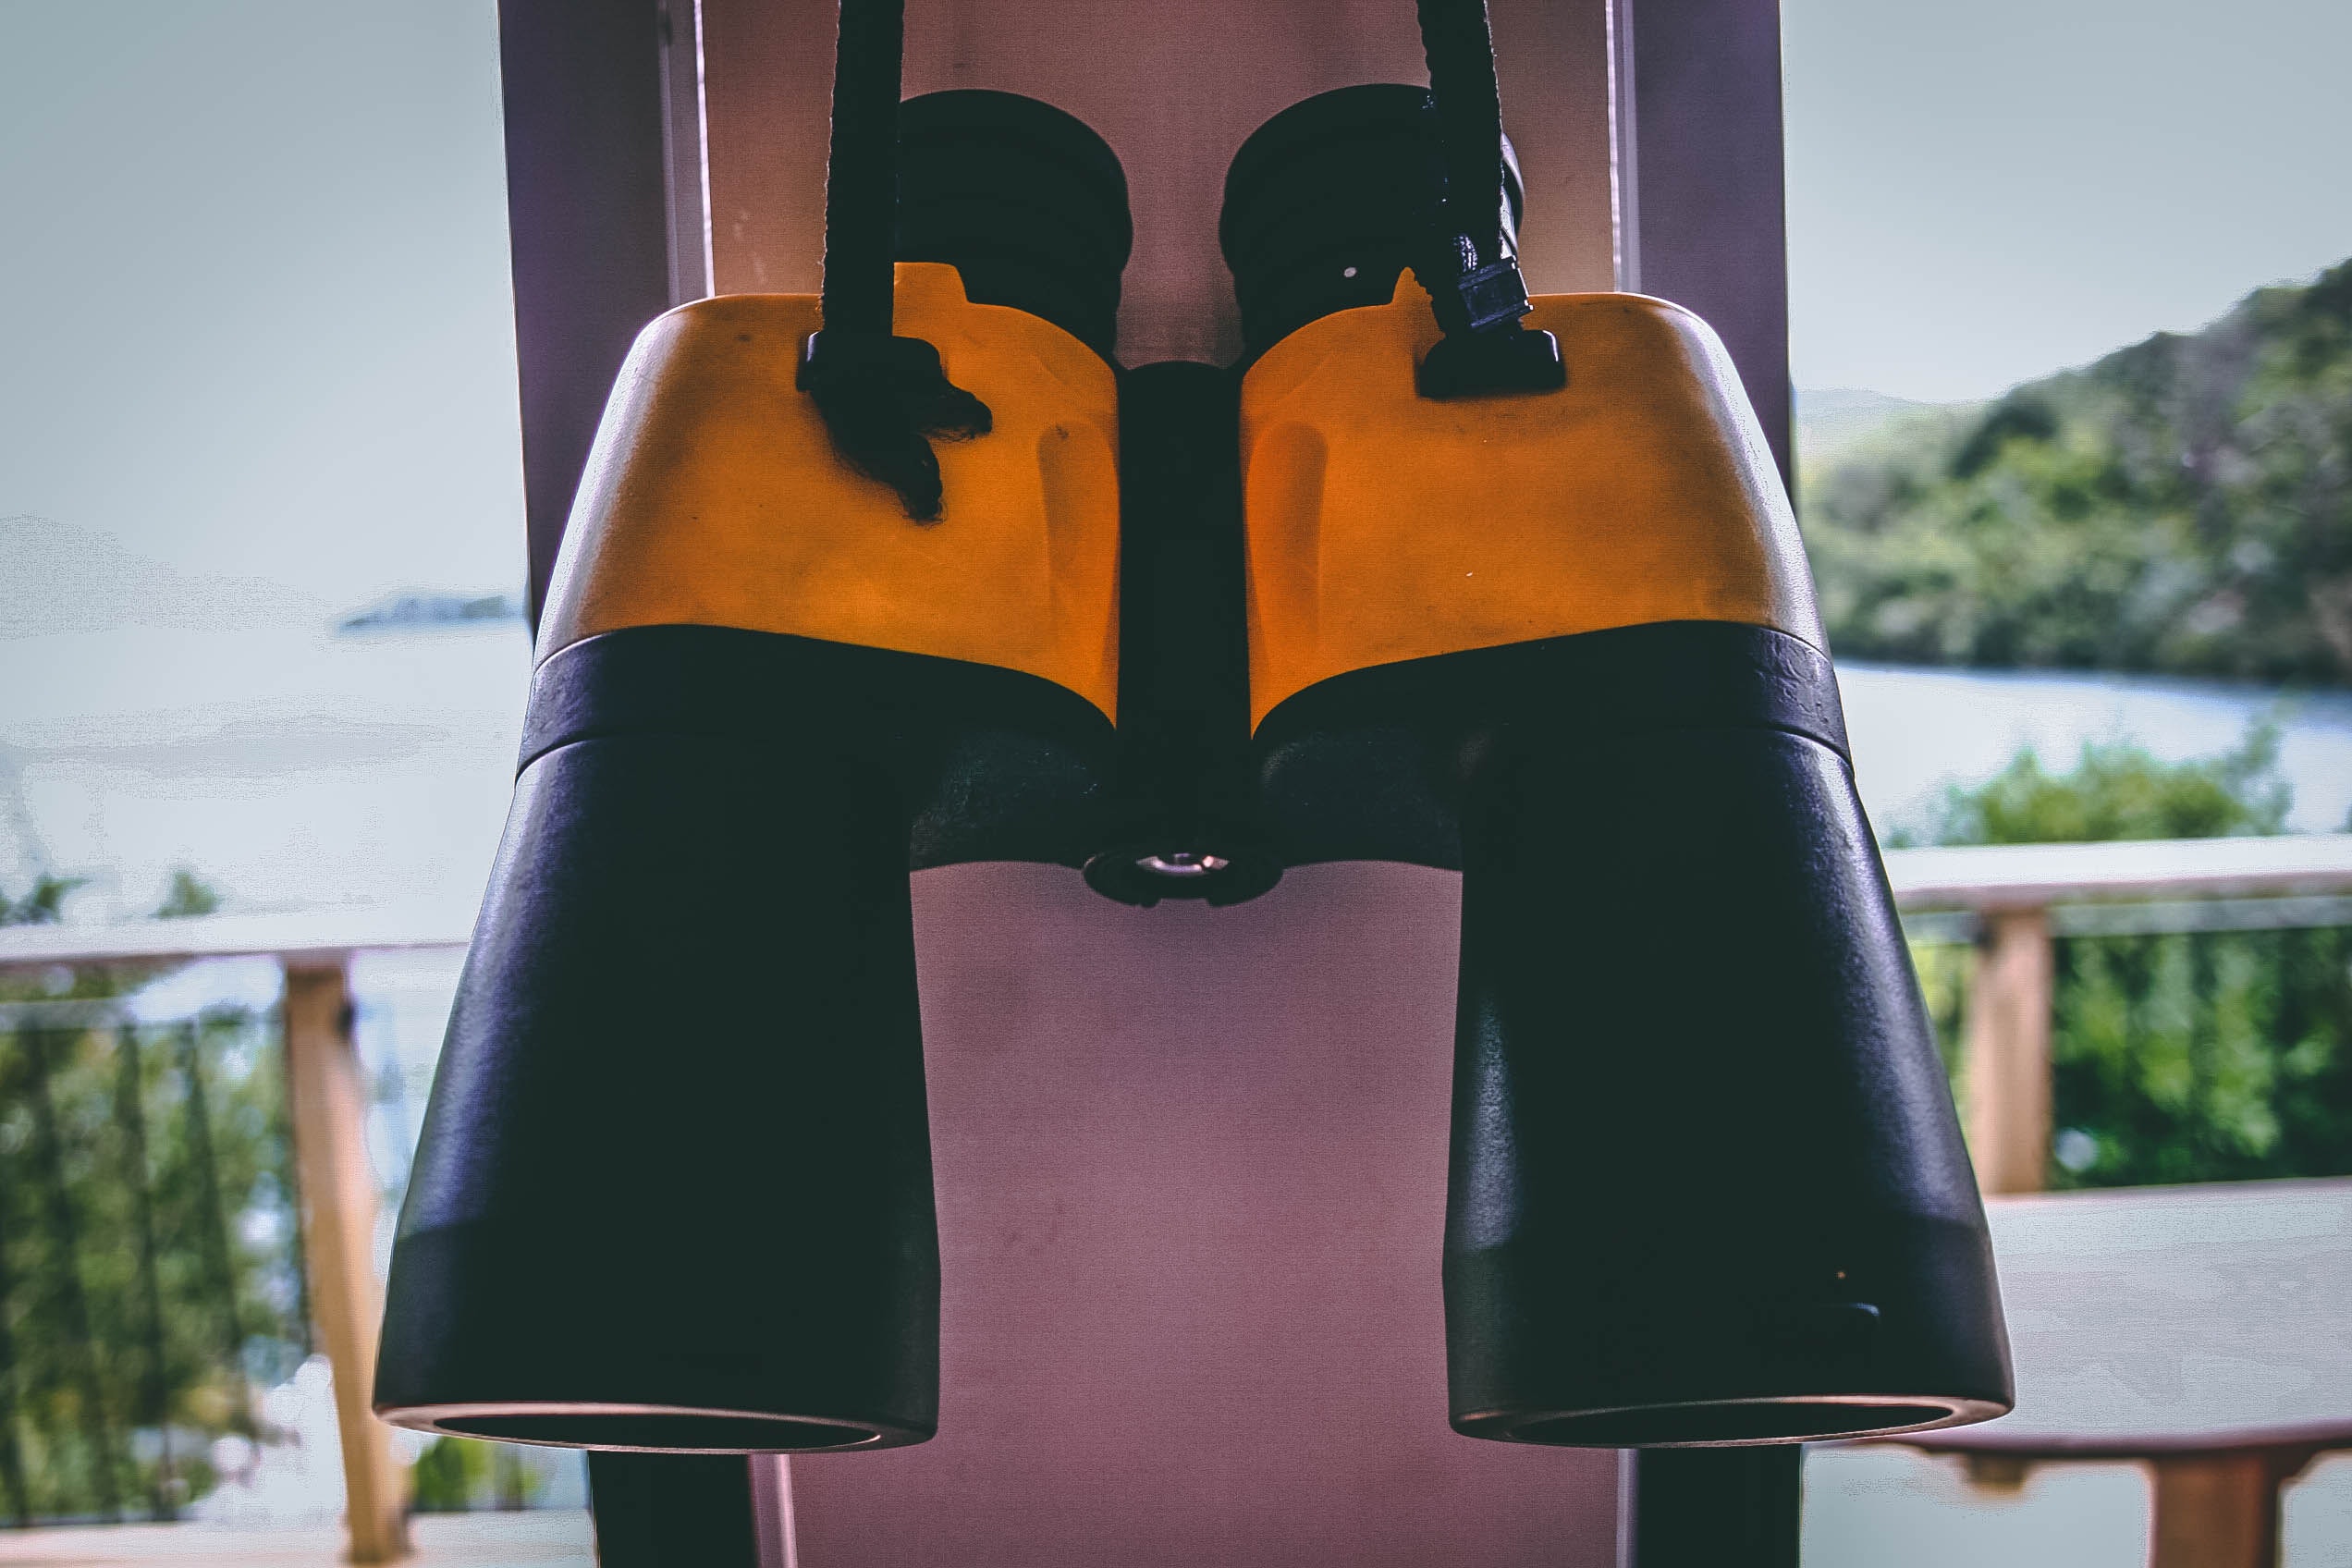
orange, yellow, outerwear, textile, furniture, chair